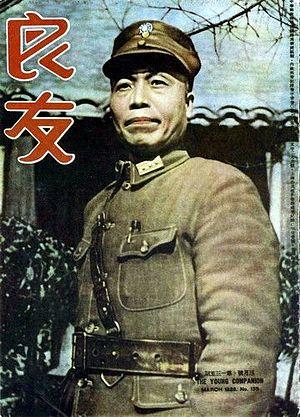
Après la fondation de la République de Chine, la province du Guangxi a servi de base pour l'une des plus puissantes cliques chinoises : l'ancienne clique du Guangxi. Dirigée par Lu Rongting, cette première clique du Guangxi fut en mesure de prendre le contrôle des provinces limitrophes du Guizhou, du Hunan et du Guangdong. Mais en 1925, cette clique fondatrice se fragmenta en de multiples seigneurs de guerres locaux avant d'être finalement éliminée et remplacée par la Nouvelle clique du Guangxi, dirigée par Li Zongren, Huang Shaohong, et Bai Chongxi.